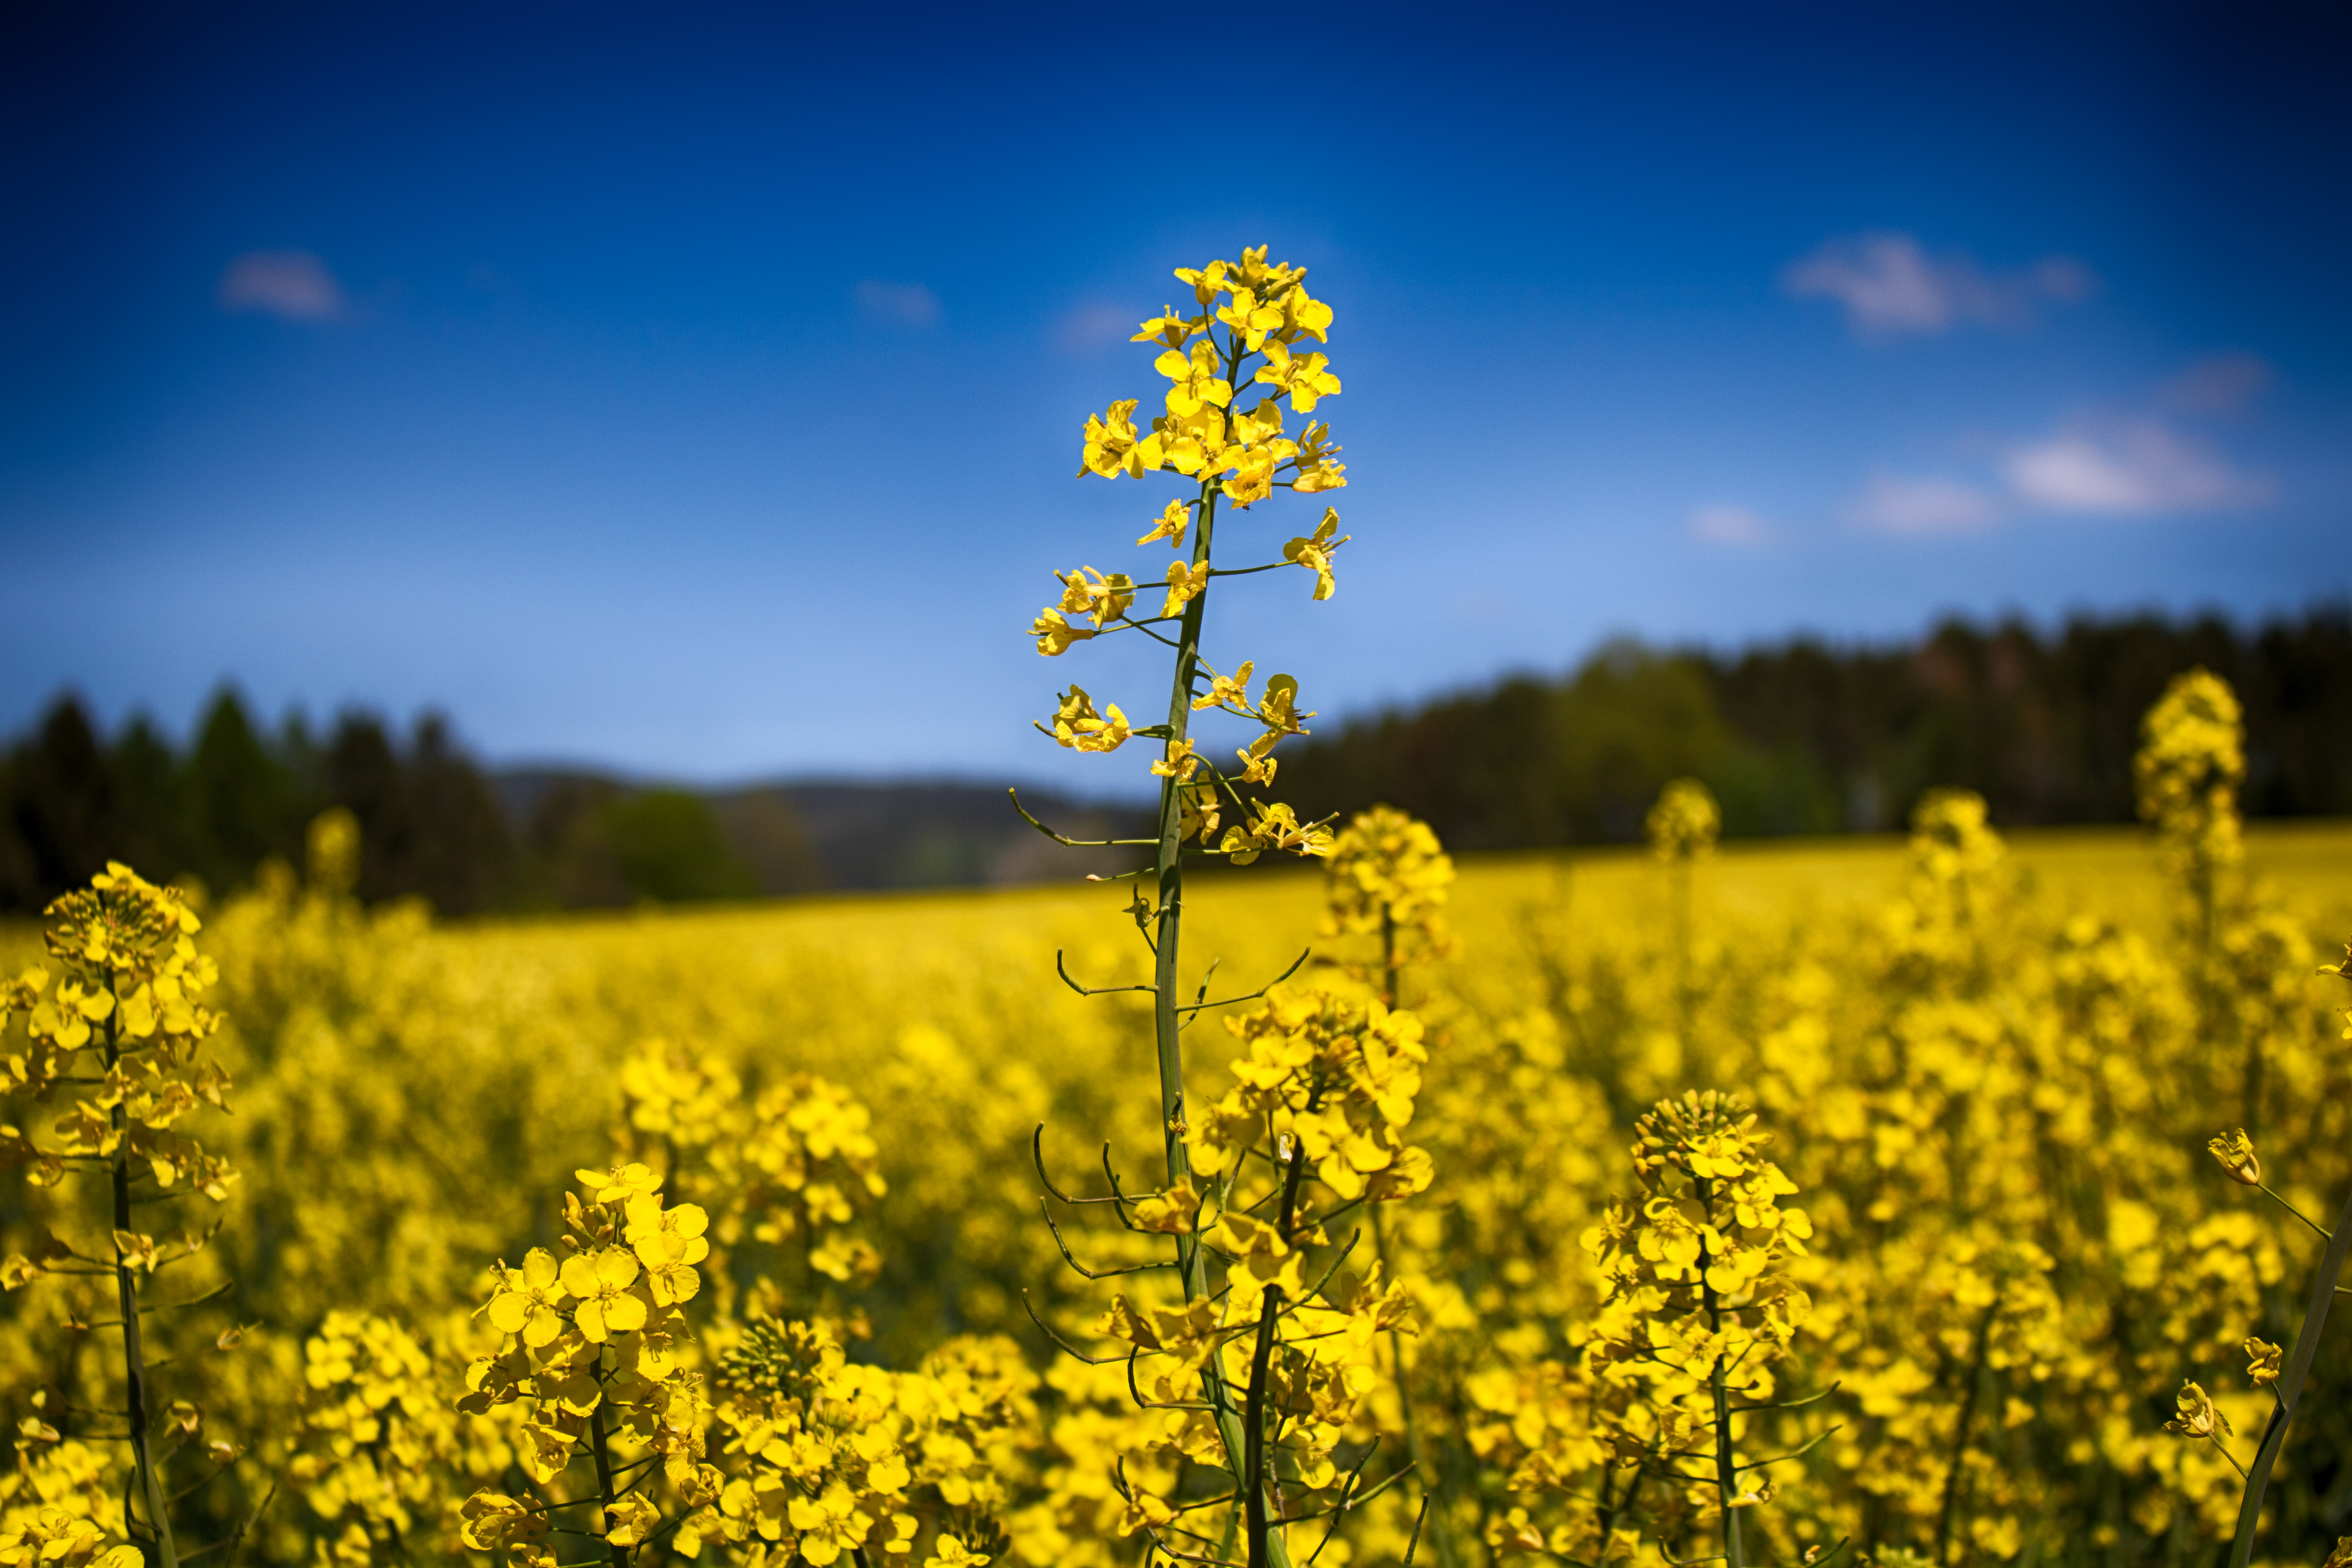
nature, plant, sky, field, meadow, prairie, sunlight, flower, food, produce, vegetable, crop, yellow, agriculture, rapeseed, plants, wildflower, sunny, springtime, canola, yellow flowers, brassica, rural area, flowering plant, grass family, land plant, mustard plant, mustard and cabbage family